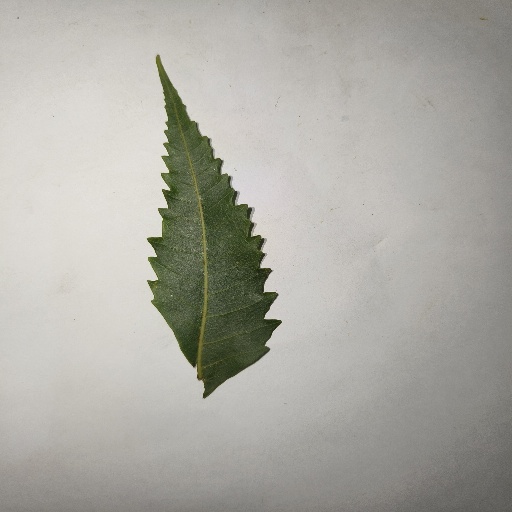
Species: Neem
Leaf condition: Healthy Leaf